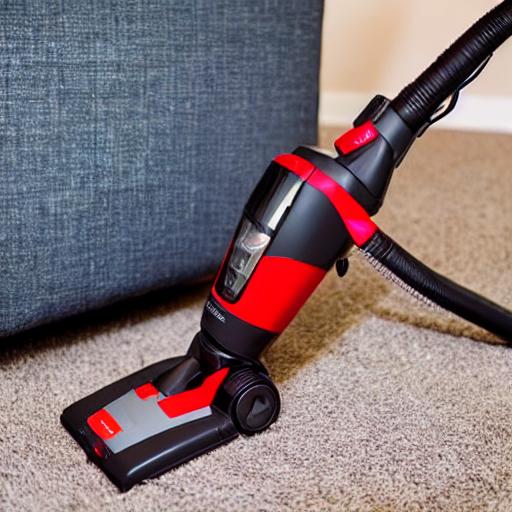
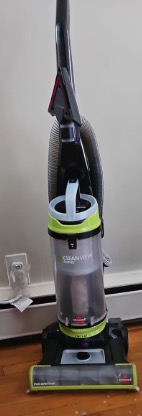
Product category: items_vacuum
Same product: no